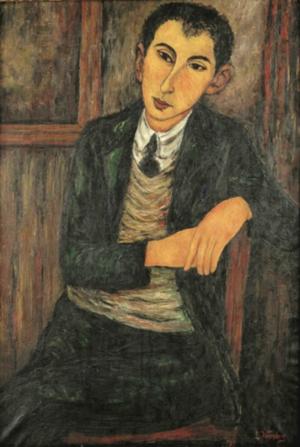
Tableau Le jeune peintre Aron Haber Beron, de Léon Weissberg
Léon Weissberg est un peintre polonais, actif en France dans la première École de Paris, né à Przeworsk, le 18 janvier 1895.